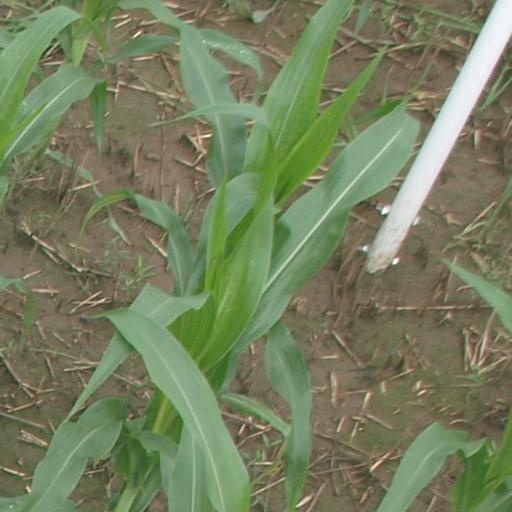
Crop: maize; corn